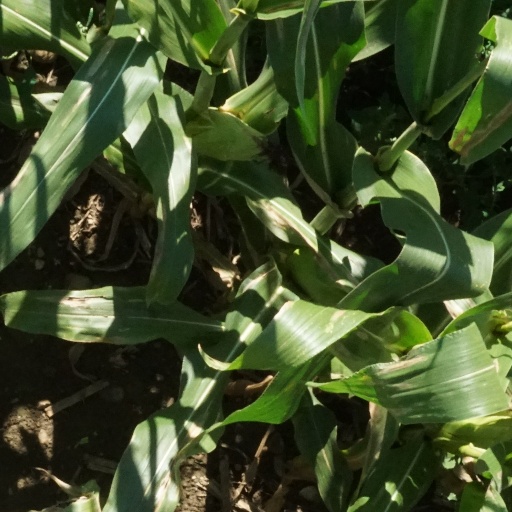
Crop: maize; corn